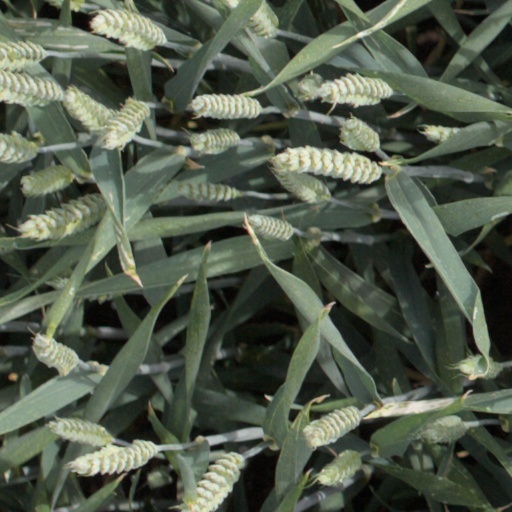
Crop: wheat